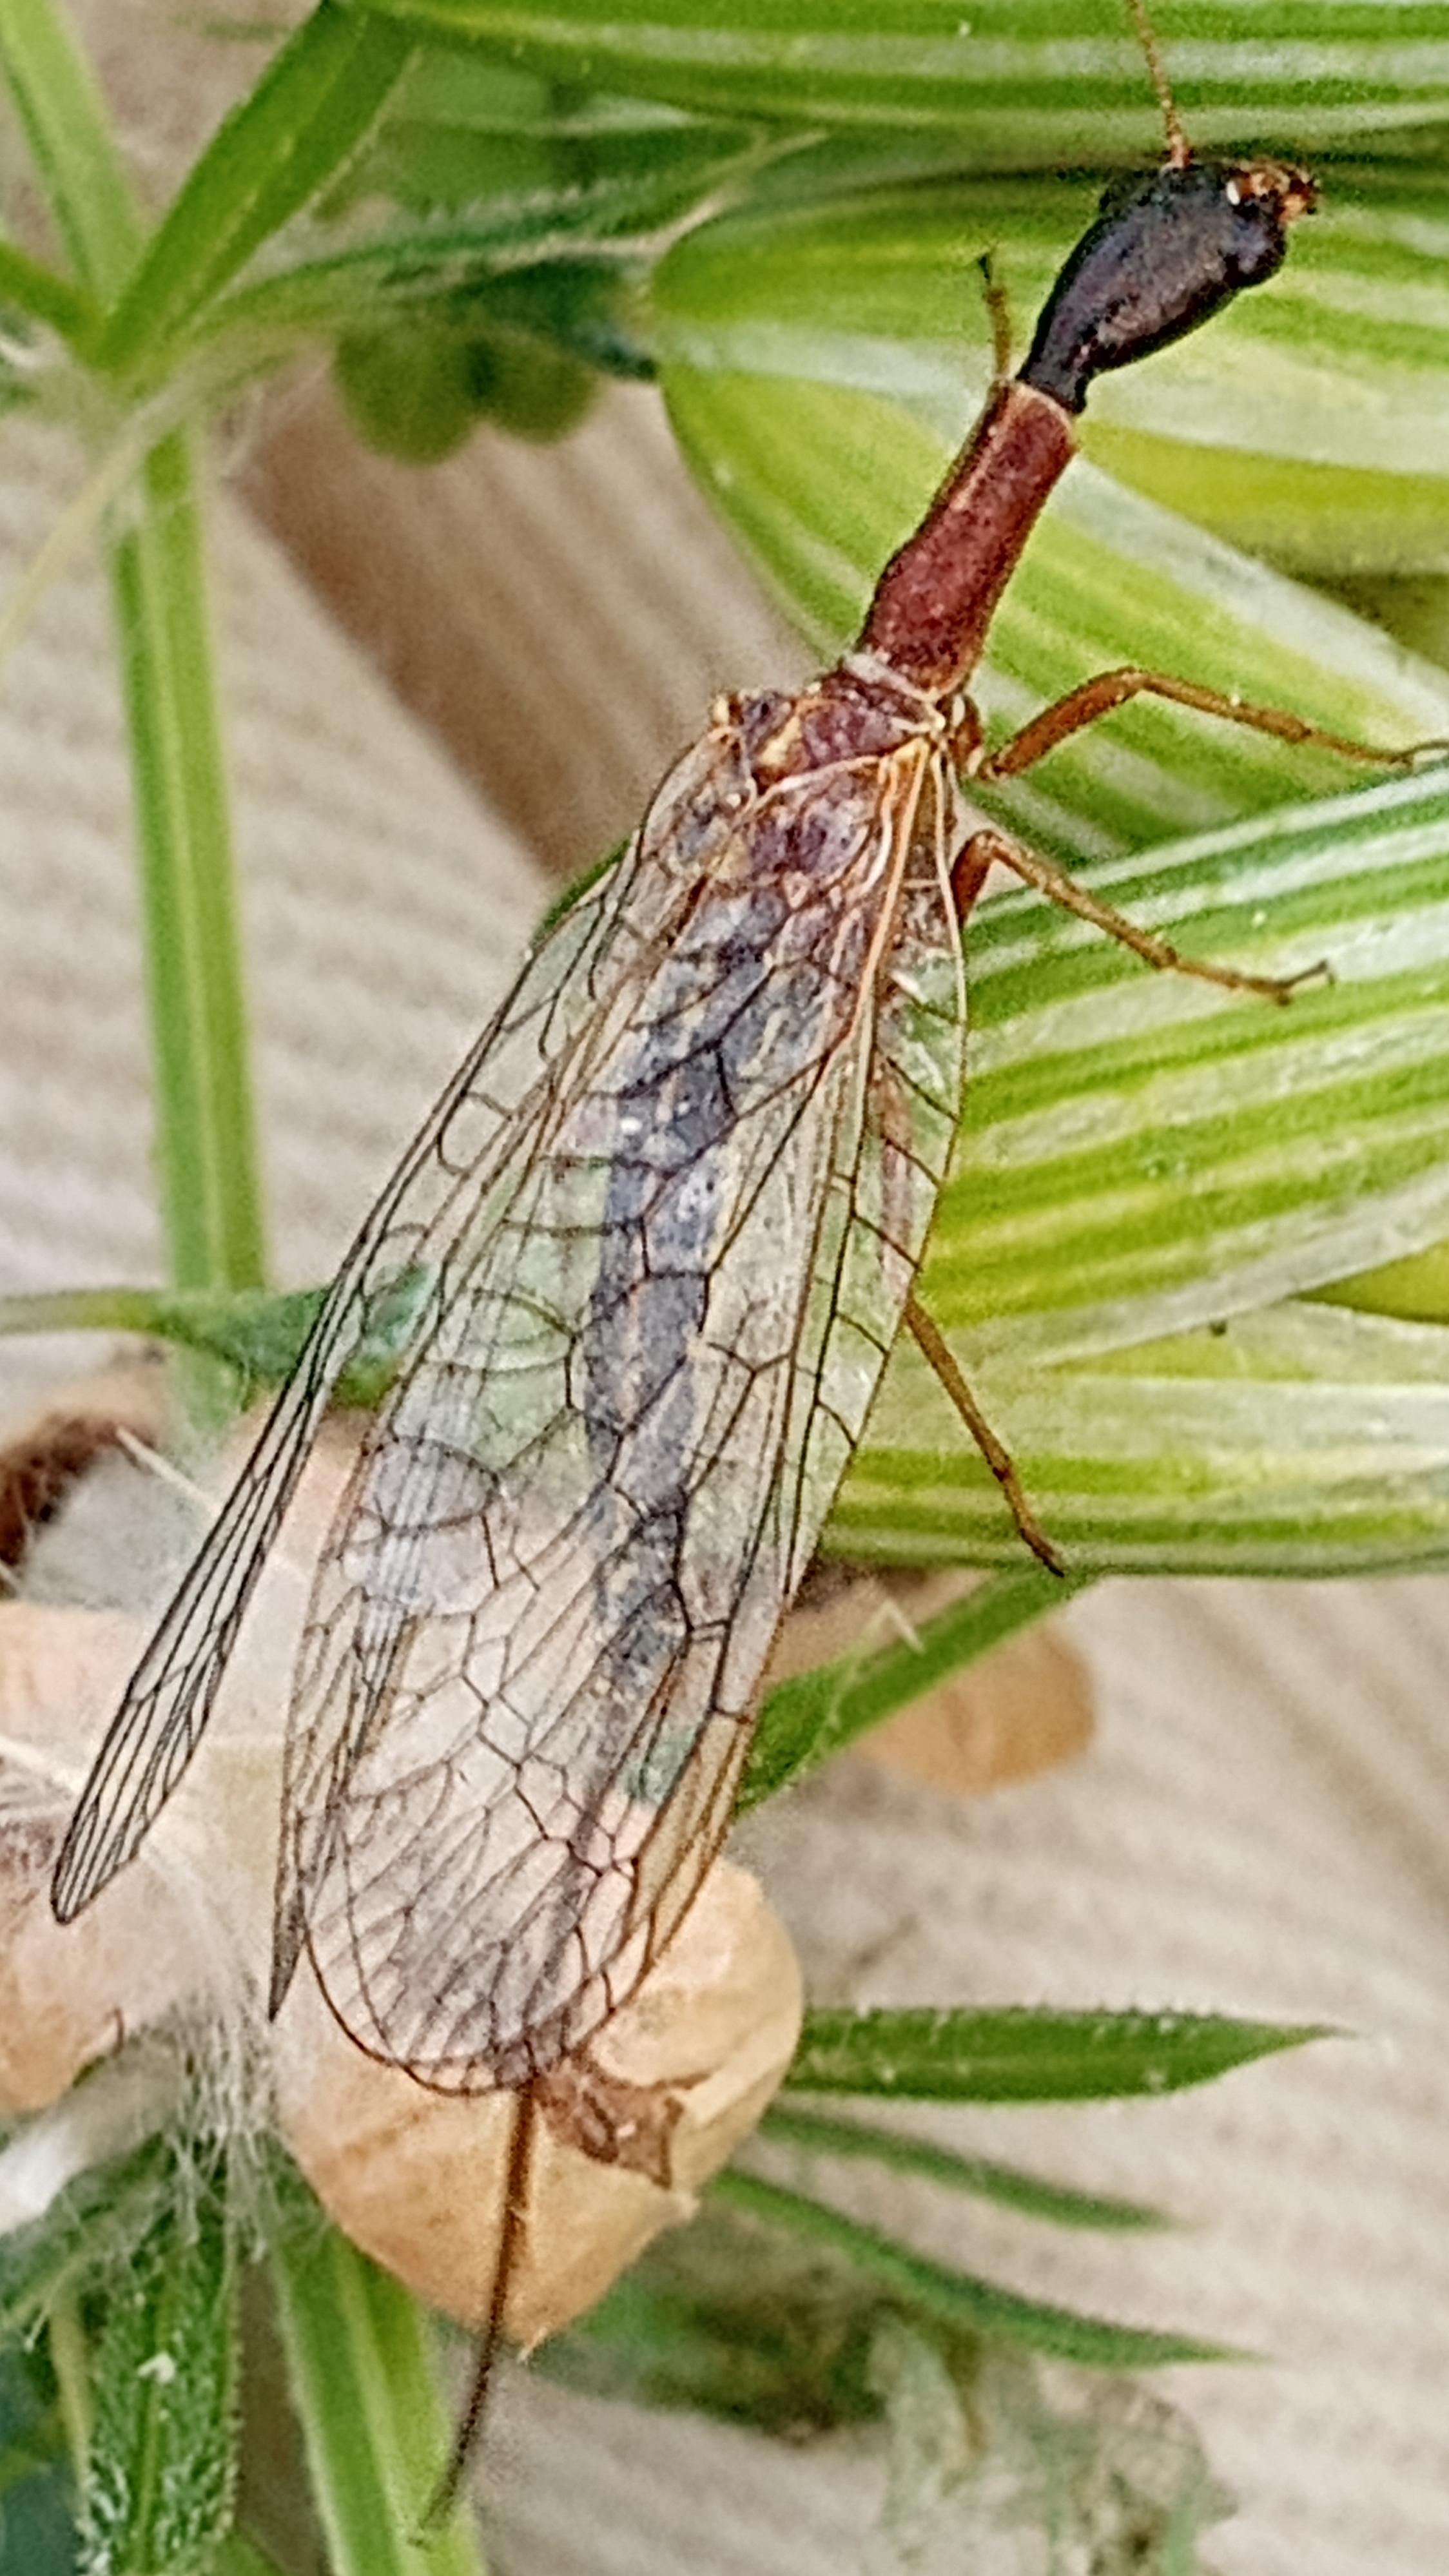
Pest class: predators